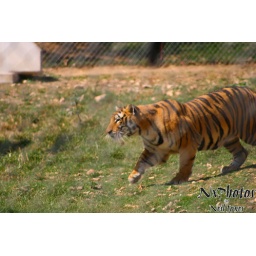
I caught this tiger stalking its prey, and then running up only to be shut down by a fence....